Khaali Haath

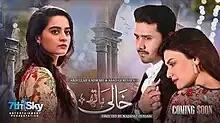
The opening title screen

Khaali Haath is a Pakistani television series aired on Geo Entertainment on 6 February 2017. It is produced by Abdullah Kadwani and Asad Qureshi under 7th Sky Entertainment. It stars Aiman Khan, Ali Abbas, Shahzad Sheikh and Kiran Haq in leads.